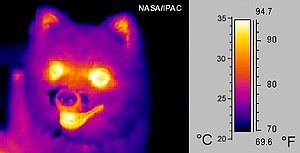
Infrarød stråling
Billede af en hund taget i det termisk infrarøde strålingsområde MIR (falske farver). Bemærk at øjnene, munden og lidt af ørene er kuldebroer, da de leder/stråler varmen fra kroppen væsentligt bedre end pelsen.
"Infrarød stråling er elektromagnetisk stråling som har længere bølgelængde end synligt lys men kortere end mikrobølgestråling. Navnet infrarød betyder ""under rød"". Rød er den synlige lysfarve med den længste bølgelængde. Infrarød stråling spænder over 3 dekaders bølgelængder og er mellem ca. 0,7 μm og 1000 μm.